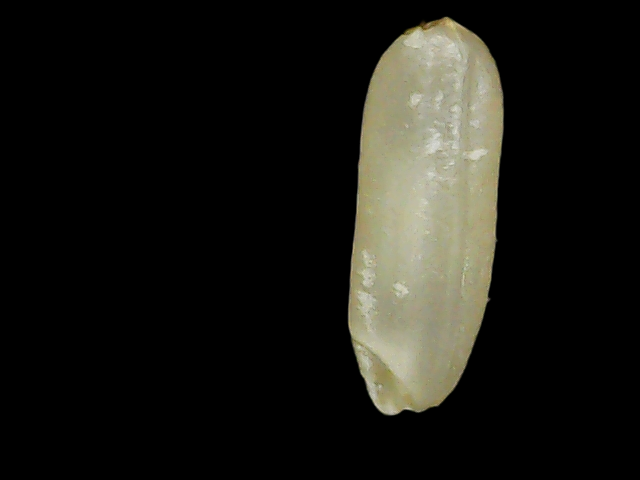
Rice variety: Binadhan21